Bowen–Campbell House

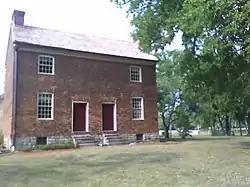
The Bowen–Campbell House in 2007

The Bowen–Campbell House, also known as the Bowen Plantation House, is a two-story, Federal style, brick house located in Goodlettsville, Sumner County, Tennessee.